Birchwood, Wisconsin

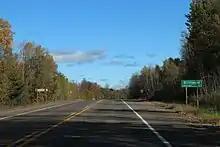
The sign for Birchwood on WIS48

Knapp, Stout and Company was a logging company in Northern Wisconsin. Founded in 1846 William Willson brought the company together. The company was originally owned by; William Wilson, Andrew Tainter, John Knapp, and Henry Stout. Knapp, Stout and Co. became the largest lumber company in the world. In 1873 they owned 115,000 acres of pine forests. They put out 55,000,000 ft. of lumber, 20,000,000 shingles, and 20,000,000 lath annually. The company owned six big farms with six, or seven thousand acres of improved land to supply the lumber camps with pork and wheat.